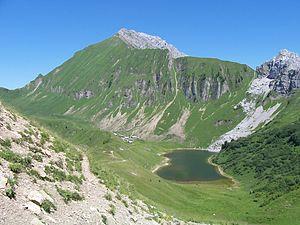
Lac de lessy depuis col de la forclaz. Col de Sosay a gauche, Pic de Jallouvre (2408m), Le Buclon (2072m) a droite
Le lac de Lessy est un lac d'alpage situé en Haute-Savoie, sur la commune du Petit-Bornand-les-Glières, dans le massif des Aravis.
Le Petit-Bornand-les-Glières est une ancienne commune française située dans le Sud du département de la Haute-Savoie, en région Auvergne-Rhône-Alpes.
Le pic de Jallouvre est un sommet du massif des Bornes, à 2 408 m d'altitude, et plus particulièrement de la chaîne du Bargy, dans le département de la Haute-Savoie. C'est le plus haut sommet du village du Petit-Bornand-les-Glières.